Samuel Gilmore (footballer)

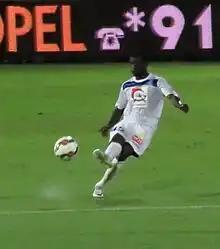

Samuel Arowolo Gilmore (born 20 July 1996) is a Nigerian footballer, who plays as a midfielder for the Albanian Superliga champions FK Kukësi.